Tuen Mun stop

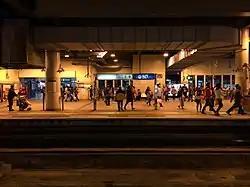
Light Rail Tuen Mun stop platforms

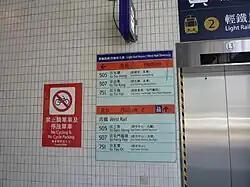
The signage and lift in Light Rail Tuen Mun stop

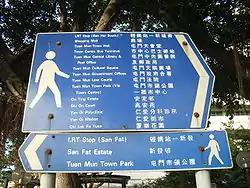
Signage showing the old name of the Light Rail Tuen Mun stop, San Fat stop

Tuen Mun is an MTR Light Rail stop which belongs to zone 2. There are two platforms in Tuen Mun stop. This Light Rail stop is located above Pui To Road and Ho Pong Street and north of Tuen Mun Park. It provides service for nearby residents and is an interchange station for the Tuen Ma line, formerly known as the West Rail line.